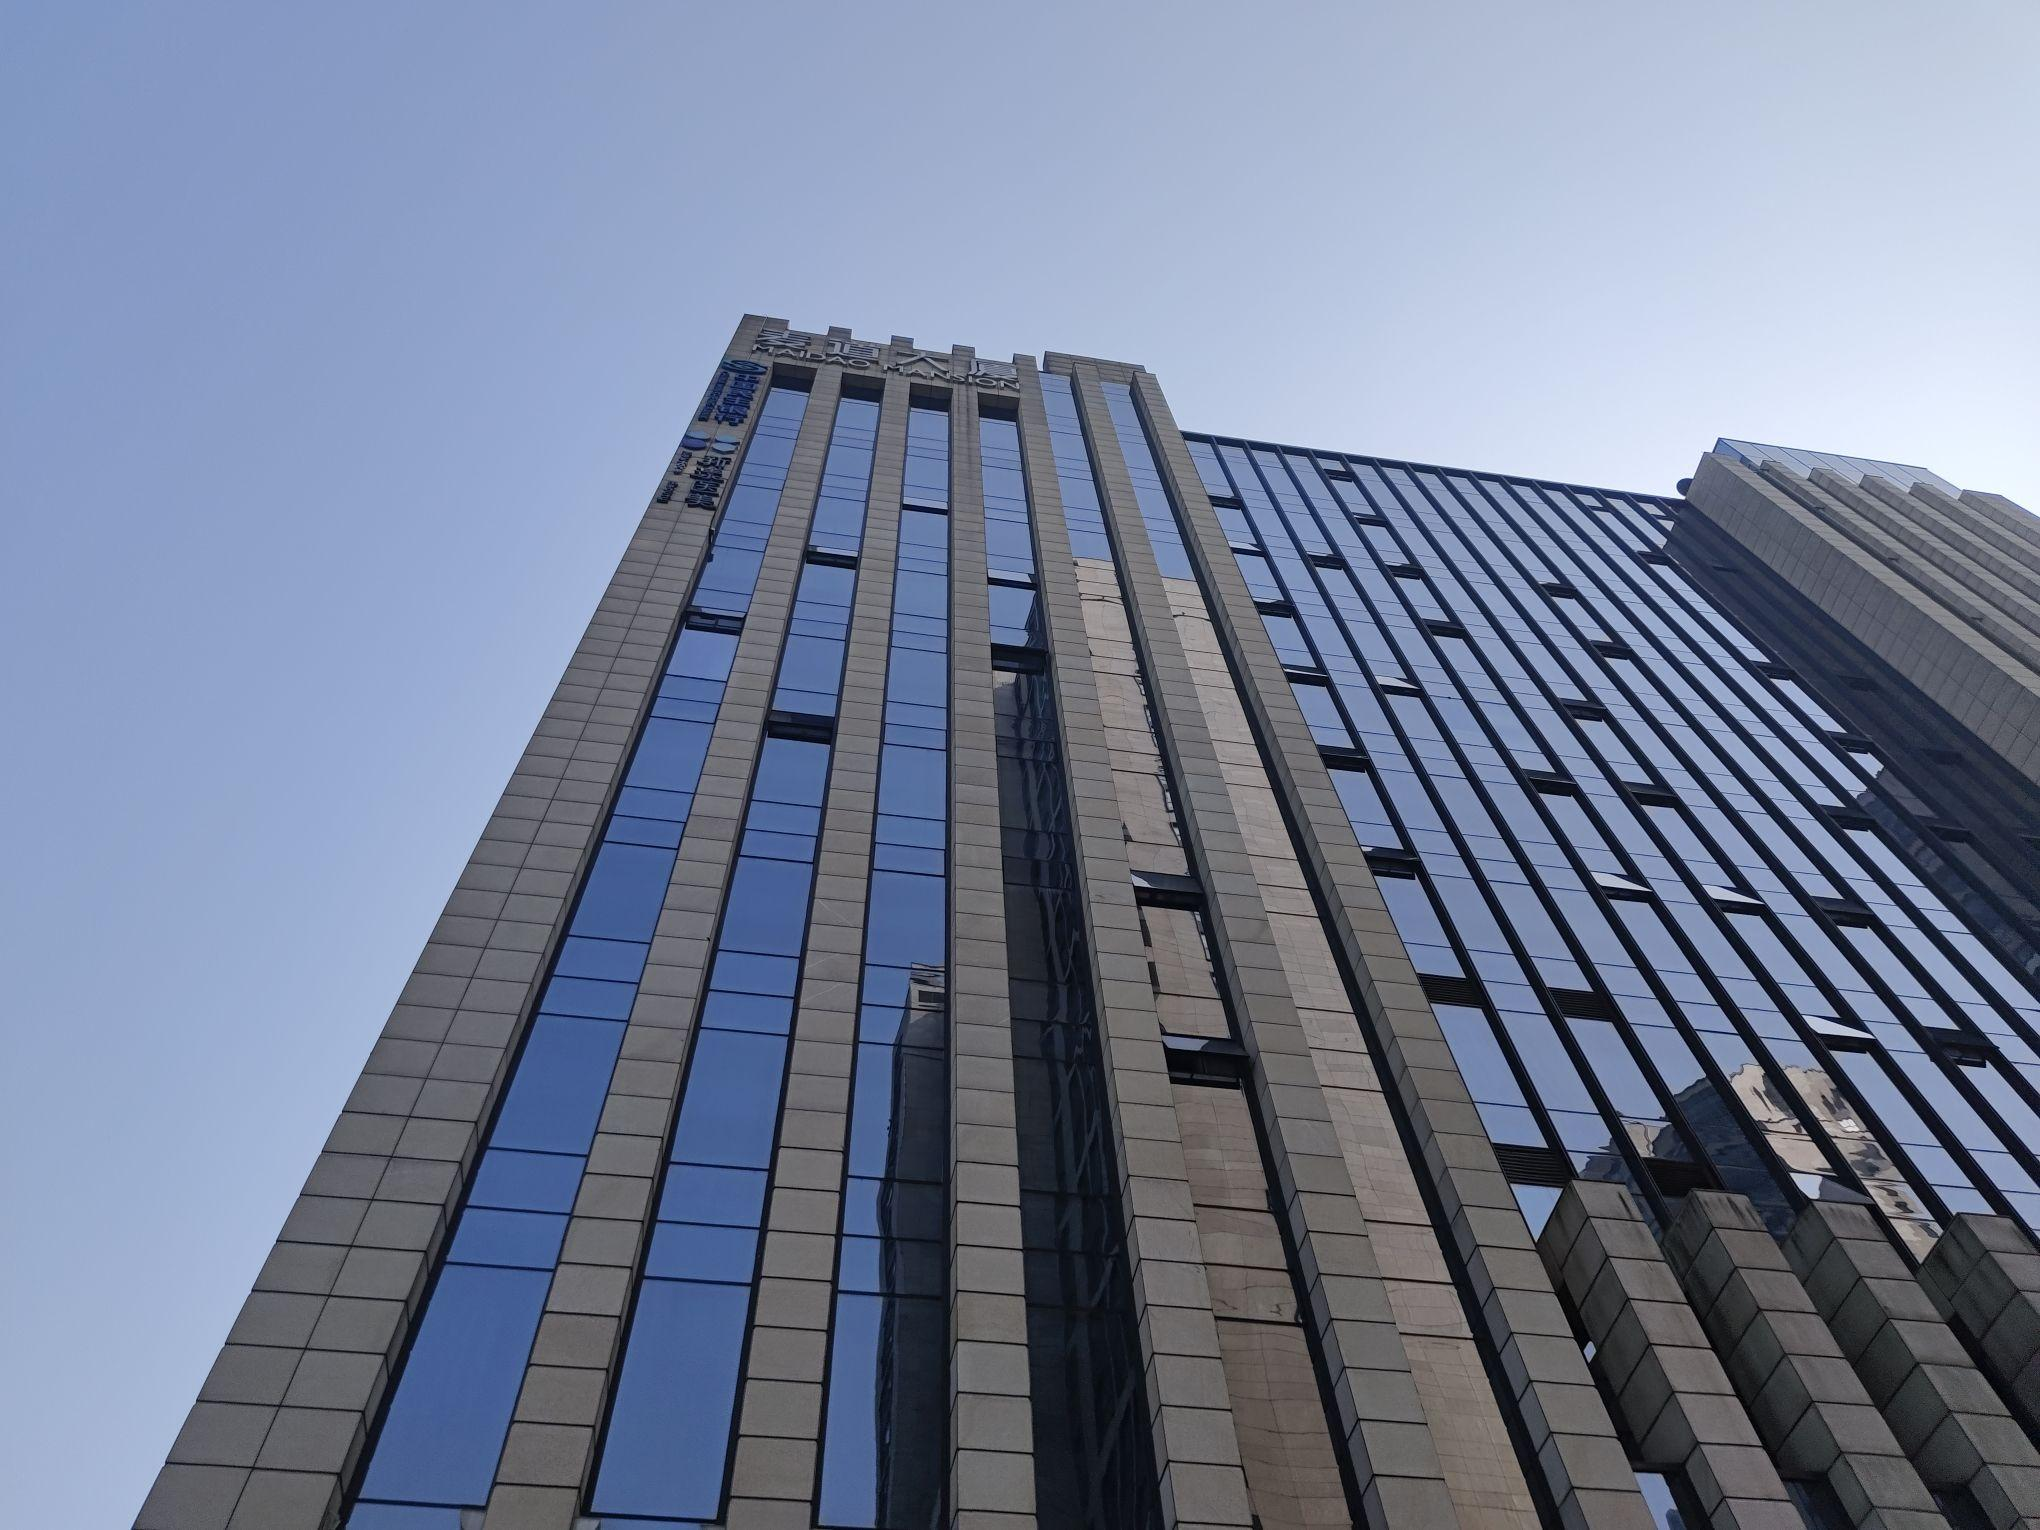
地标名称：麦道大厦